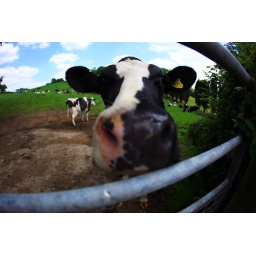
Here comes the cow in black. Farmer's field defenders!